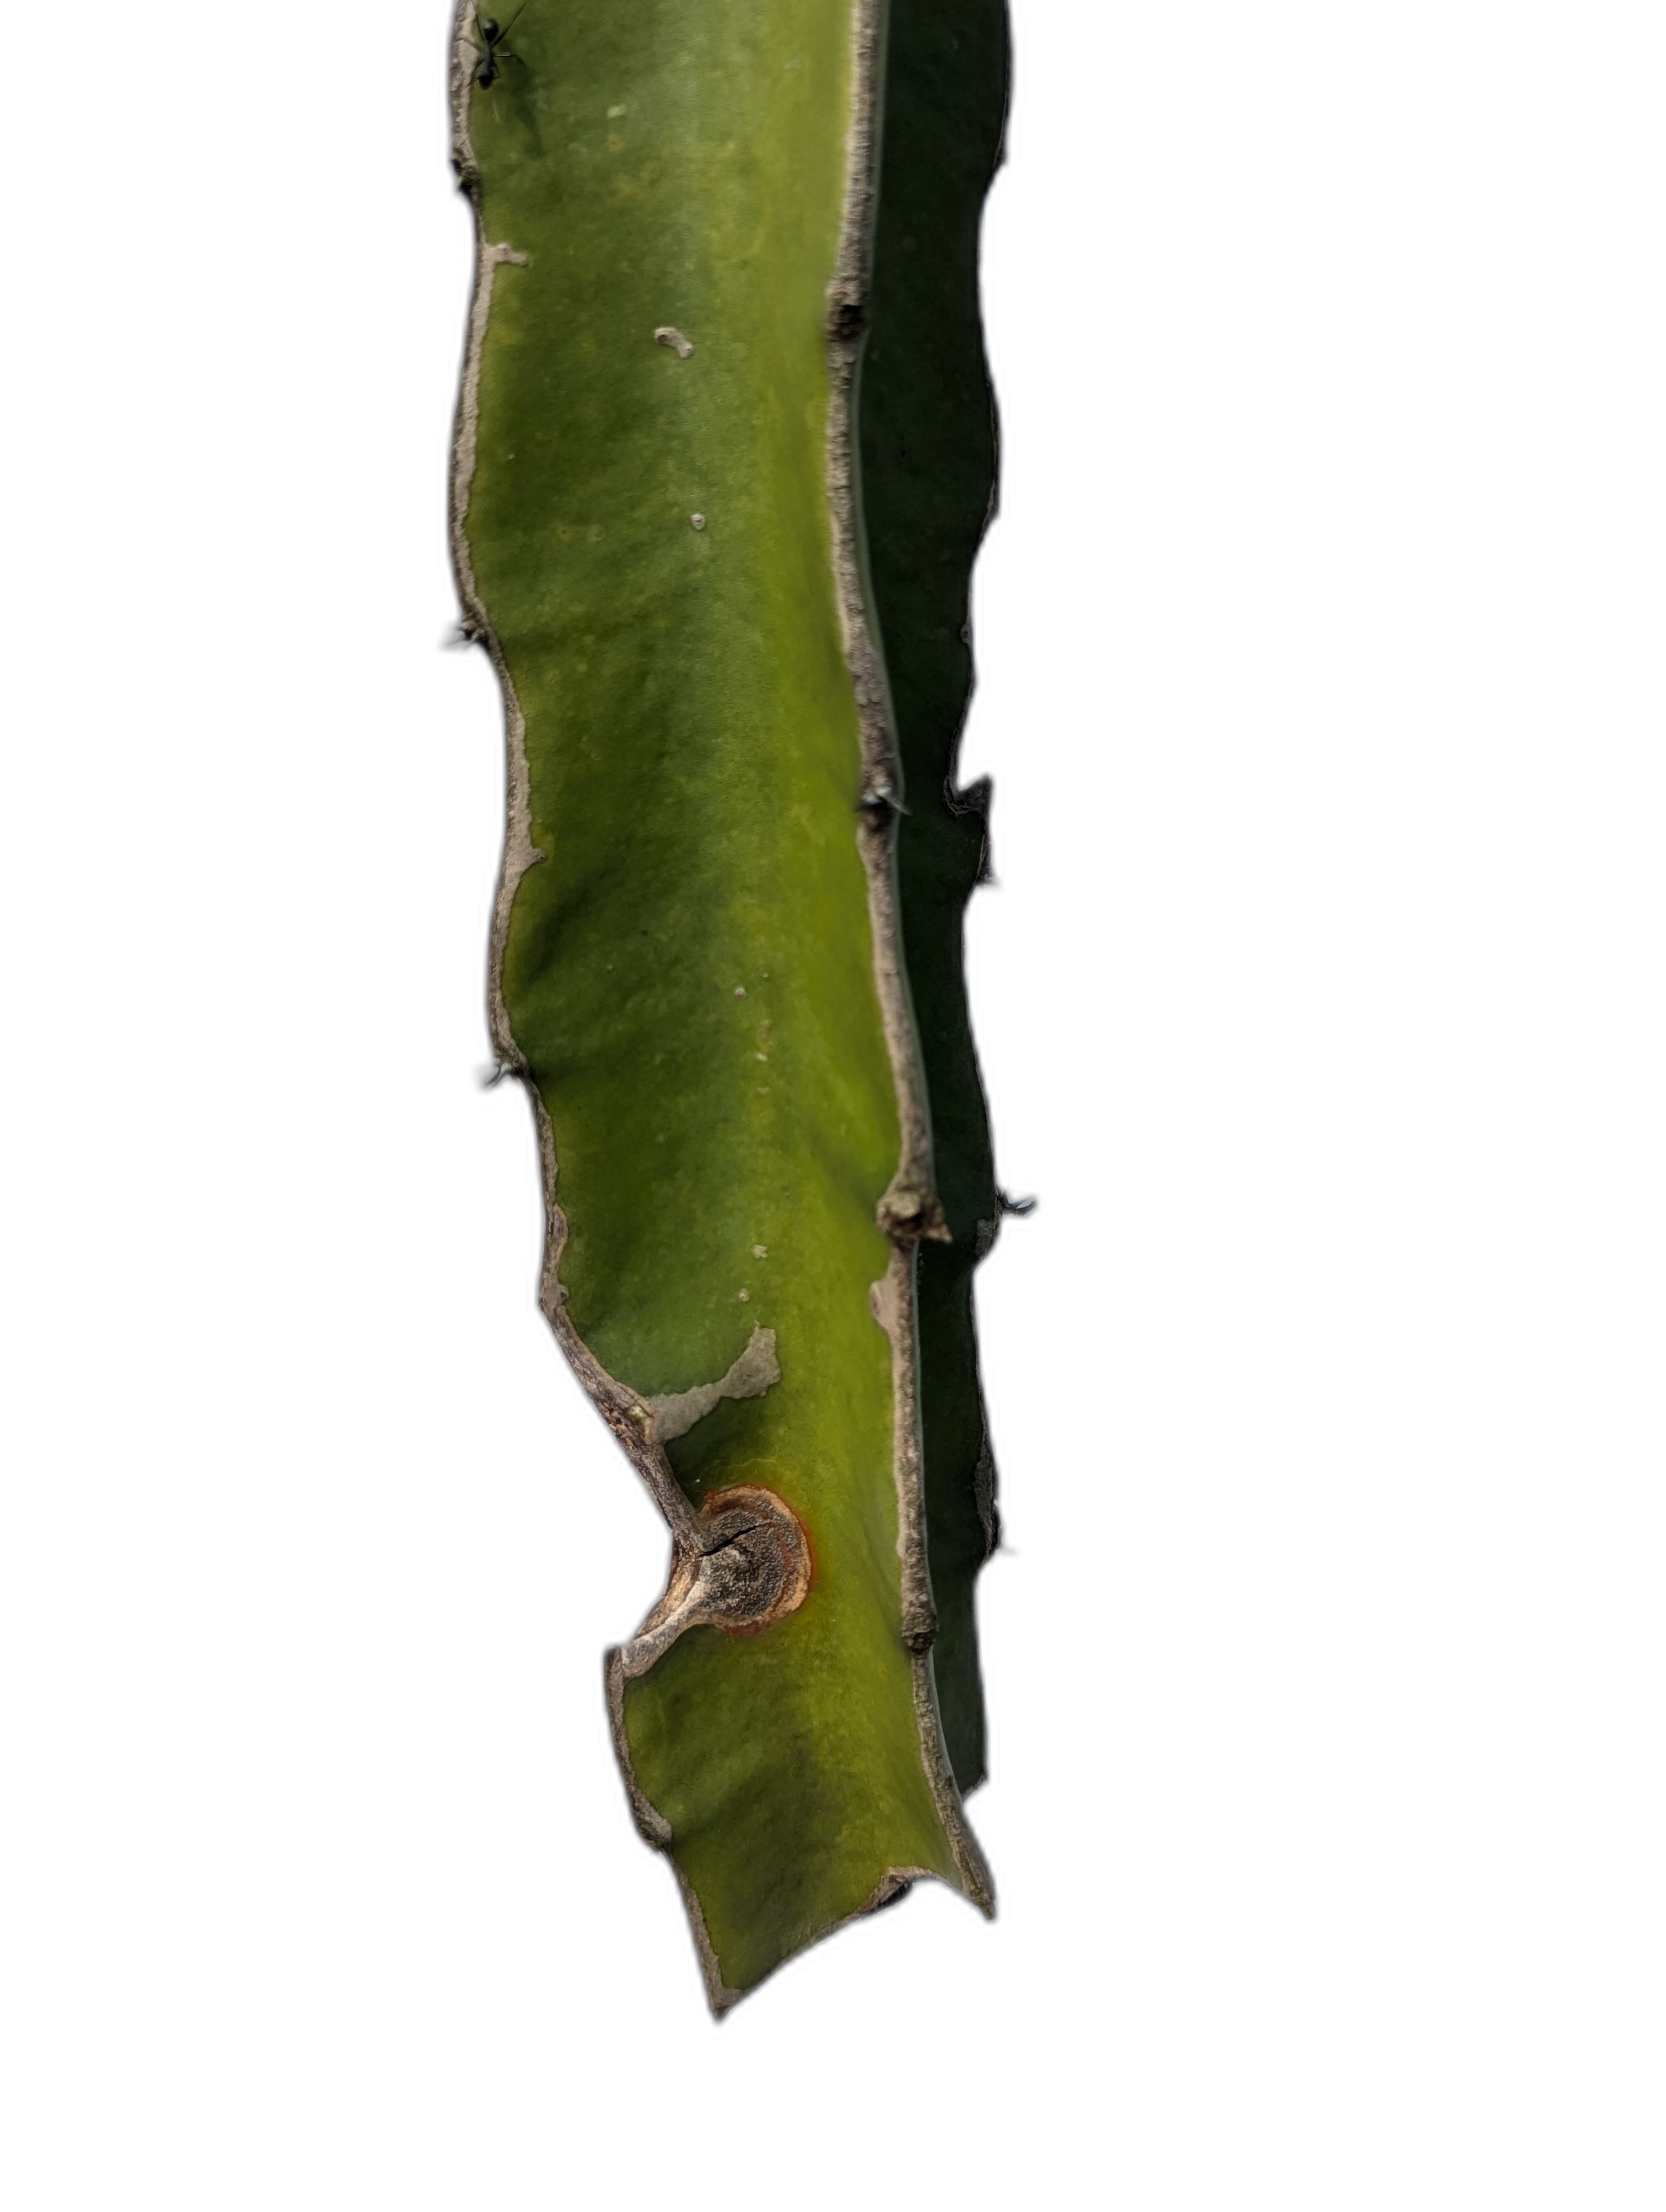
Label: Bad leaf